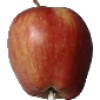
Label: Apple Red 1